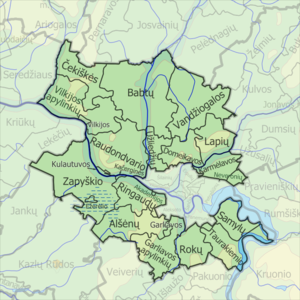
La municipalité du district de Kaunas est l'une des 60 municipalités de Lituanie. Son chef-lieu est Kaunas.